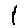
Label: 1